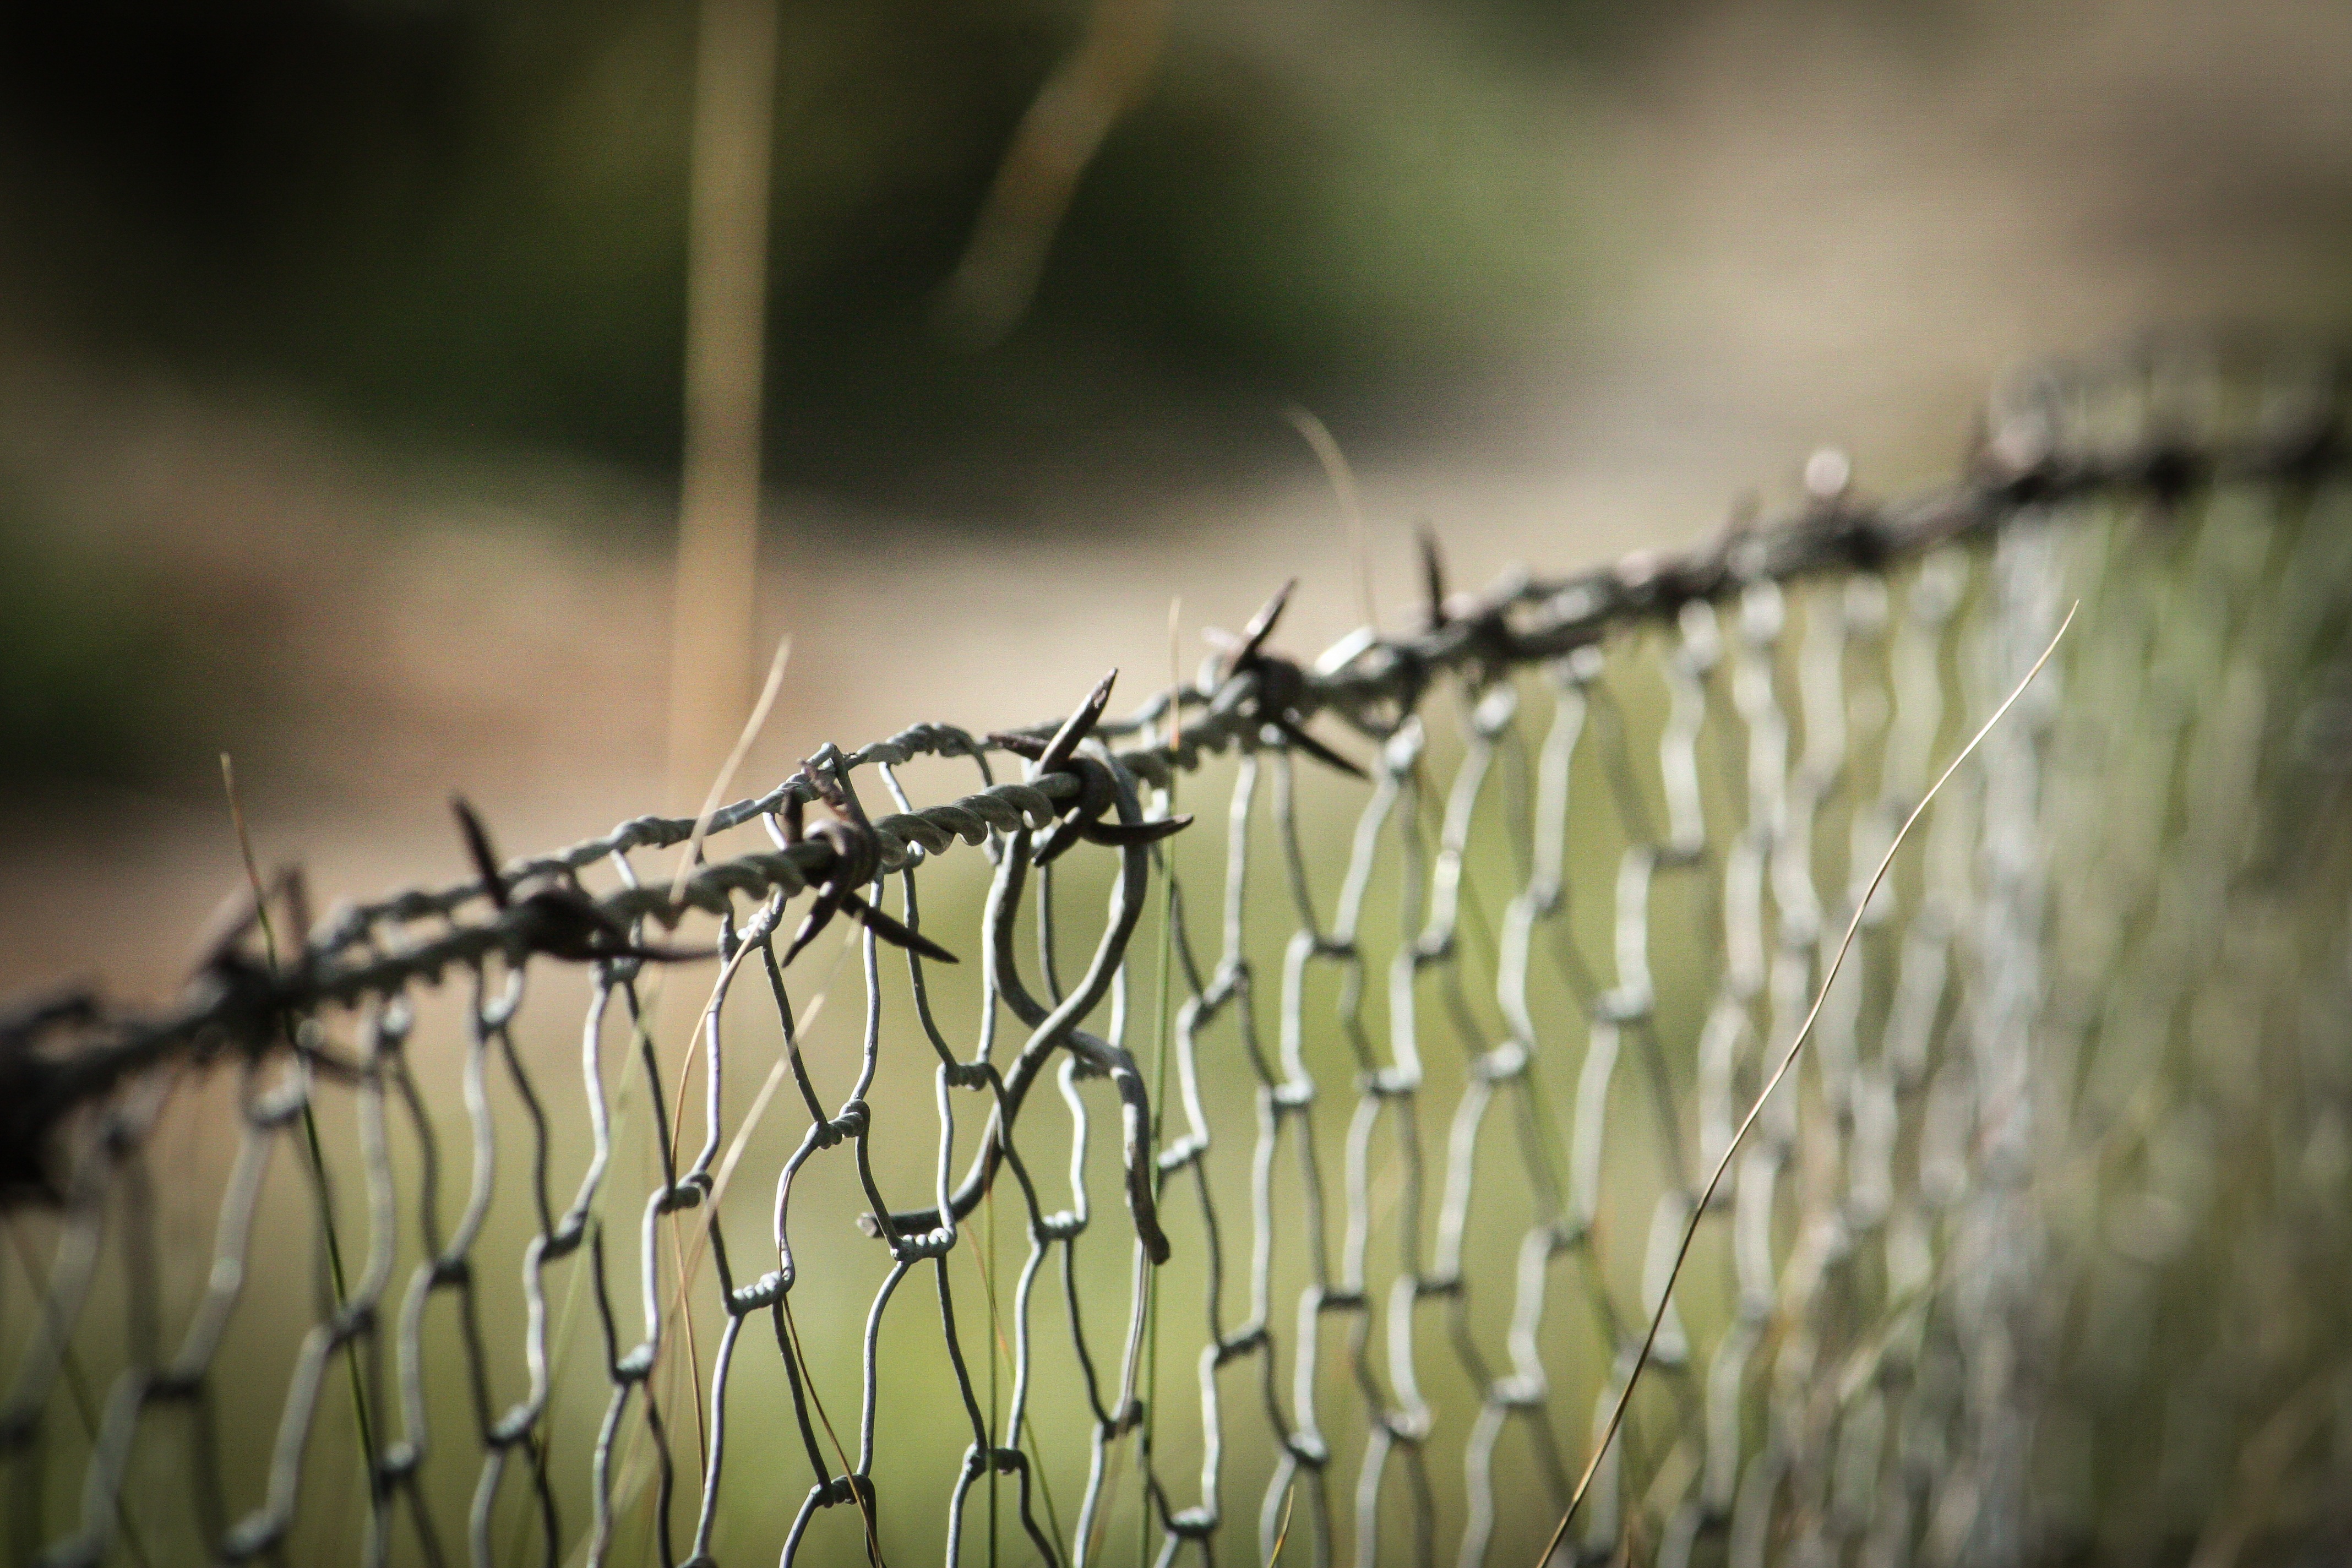
nature, green, branch, water, close up, grass, fence, fauna, tree, macro photography, leaf, plant, twig, wire fencing, barbed wire, grass family, home fencing, sunlight, moisture, thorns spines and prickles, plant stem, frost, autumn, outdoor structure, flower